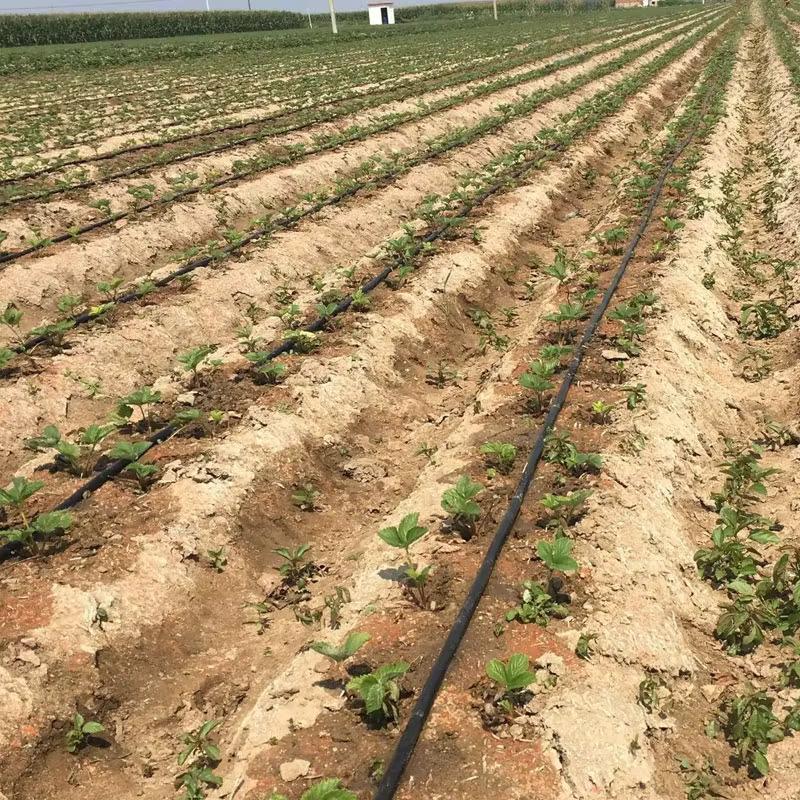
Kilimo cha kuzalisha mbegu bora, kinaendelea kwa ustadi kupitia mimea michanga ya rangi ya kijani kibichi, iliyopandwa kwa mstari juu ya matuta, huku kukiwa na mpira wa maji wa rangi nyeusi unaohakikisha udongo siku zote unakua na unyevuunyevu. Mpangilio makini wa shamba hili, unaakisi dhamira ya kupata mbegu zenye ubora wa hali ya juu kwa matumizi ya msimu ujao wa kilimo.